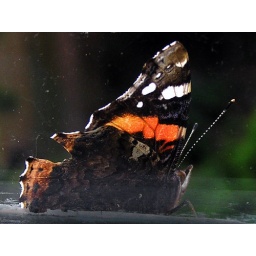
The garden in mid September 2010 - red admiral on the window ledge